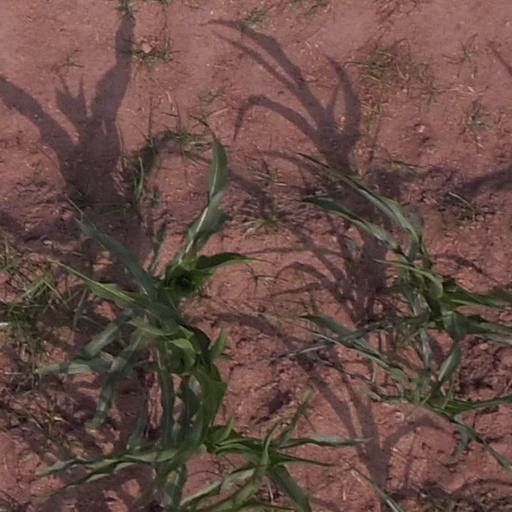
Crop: maize; corn